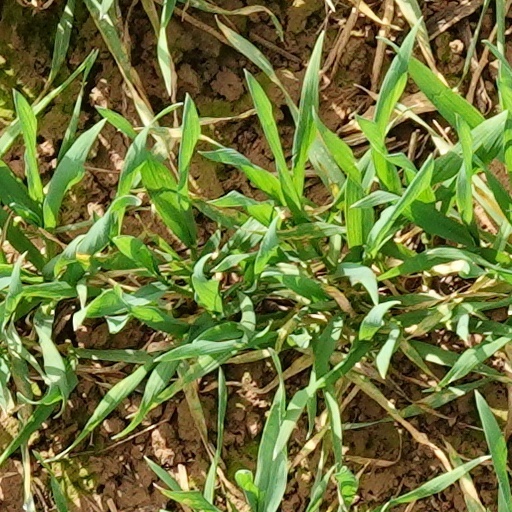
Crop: wheat